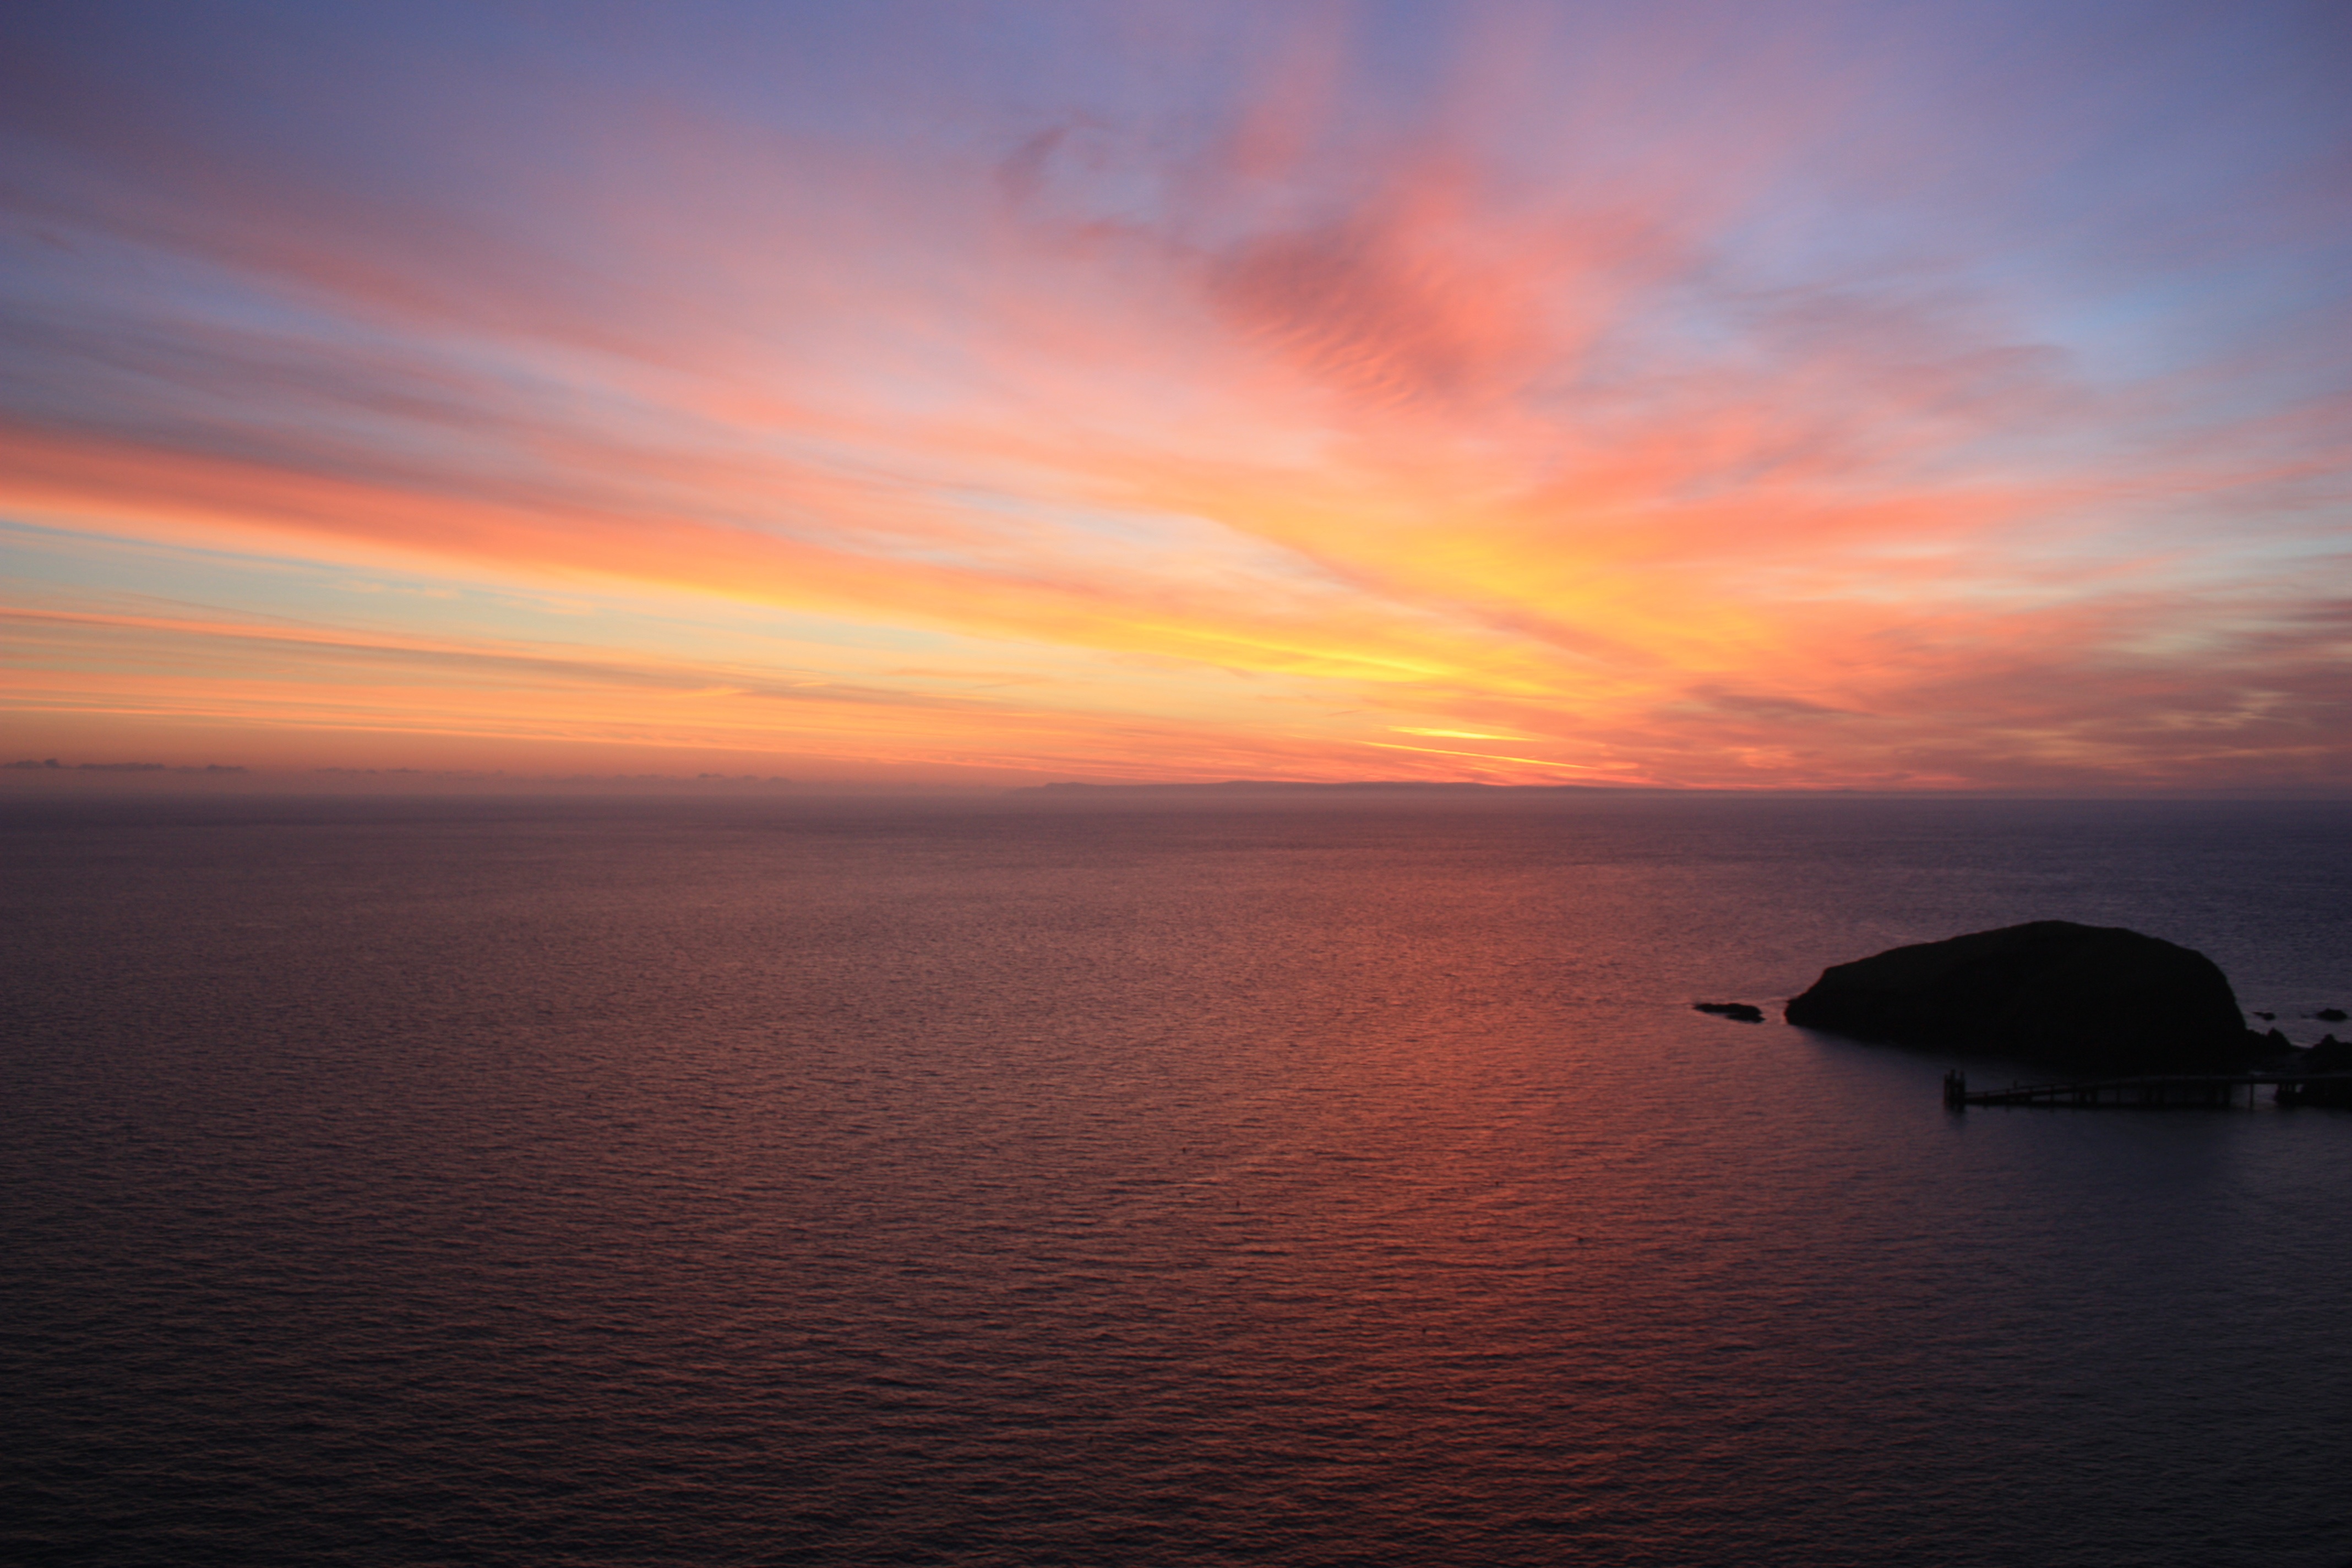
sea, coast, ocean, horizon, sun, sunrise, sunset, morning, dawn, dusk, evening, bay, afterglow, red sky at morning